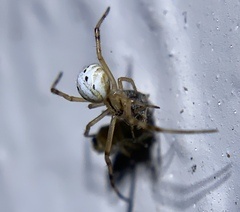
Species: Lactrodectus_hesperus